Answer in natural language. How many Dressers are visible in the scene? Choose between the following options: 4, 2, 1, 0 or 3
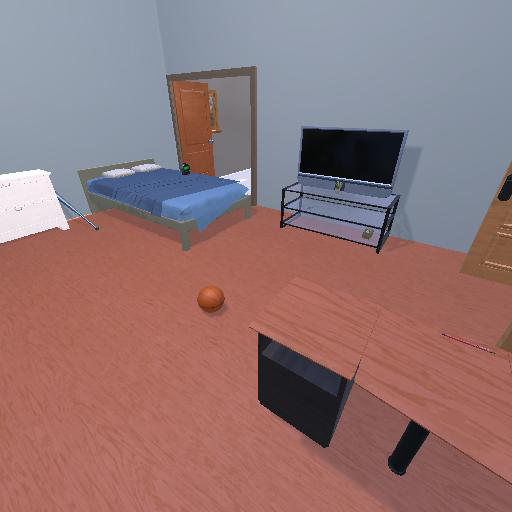
<answer>1</answer>